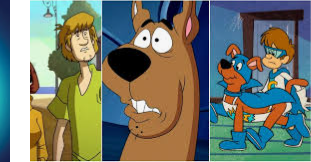
Portrait style: Cartoon Portrait